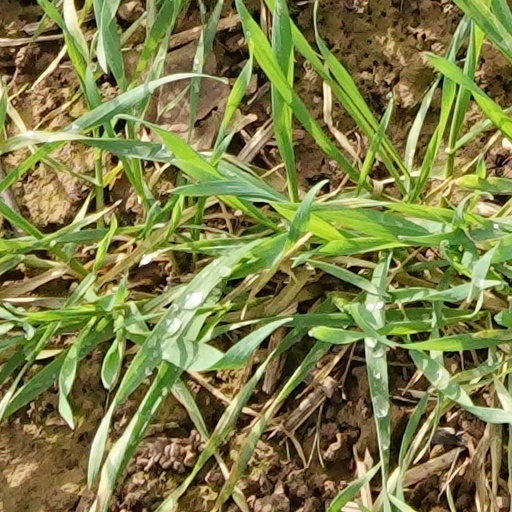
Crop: wheat